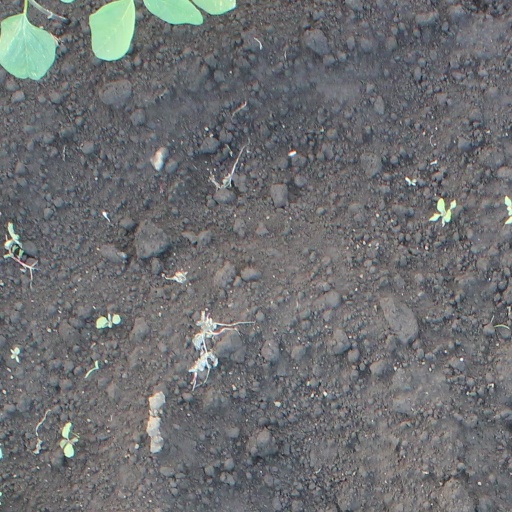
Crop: soybean